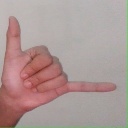
अक्षर: द